Suzanne Shaw

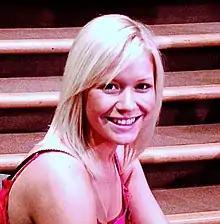
Shaw, 2007

Suzanne Christine Crowshaw (born 29 September 1981), known as Suzanne Shaw, is an English actress, singer and television personality, who rose to fame after winning the talent contest "Popstars" and subsequently being a member of the band Hear'Say.